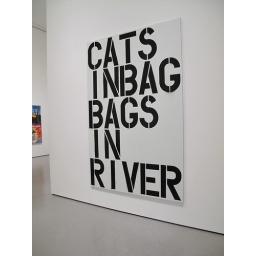
Cat's in the bag and the bag's in the river